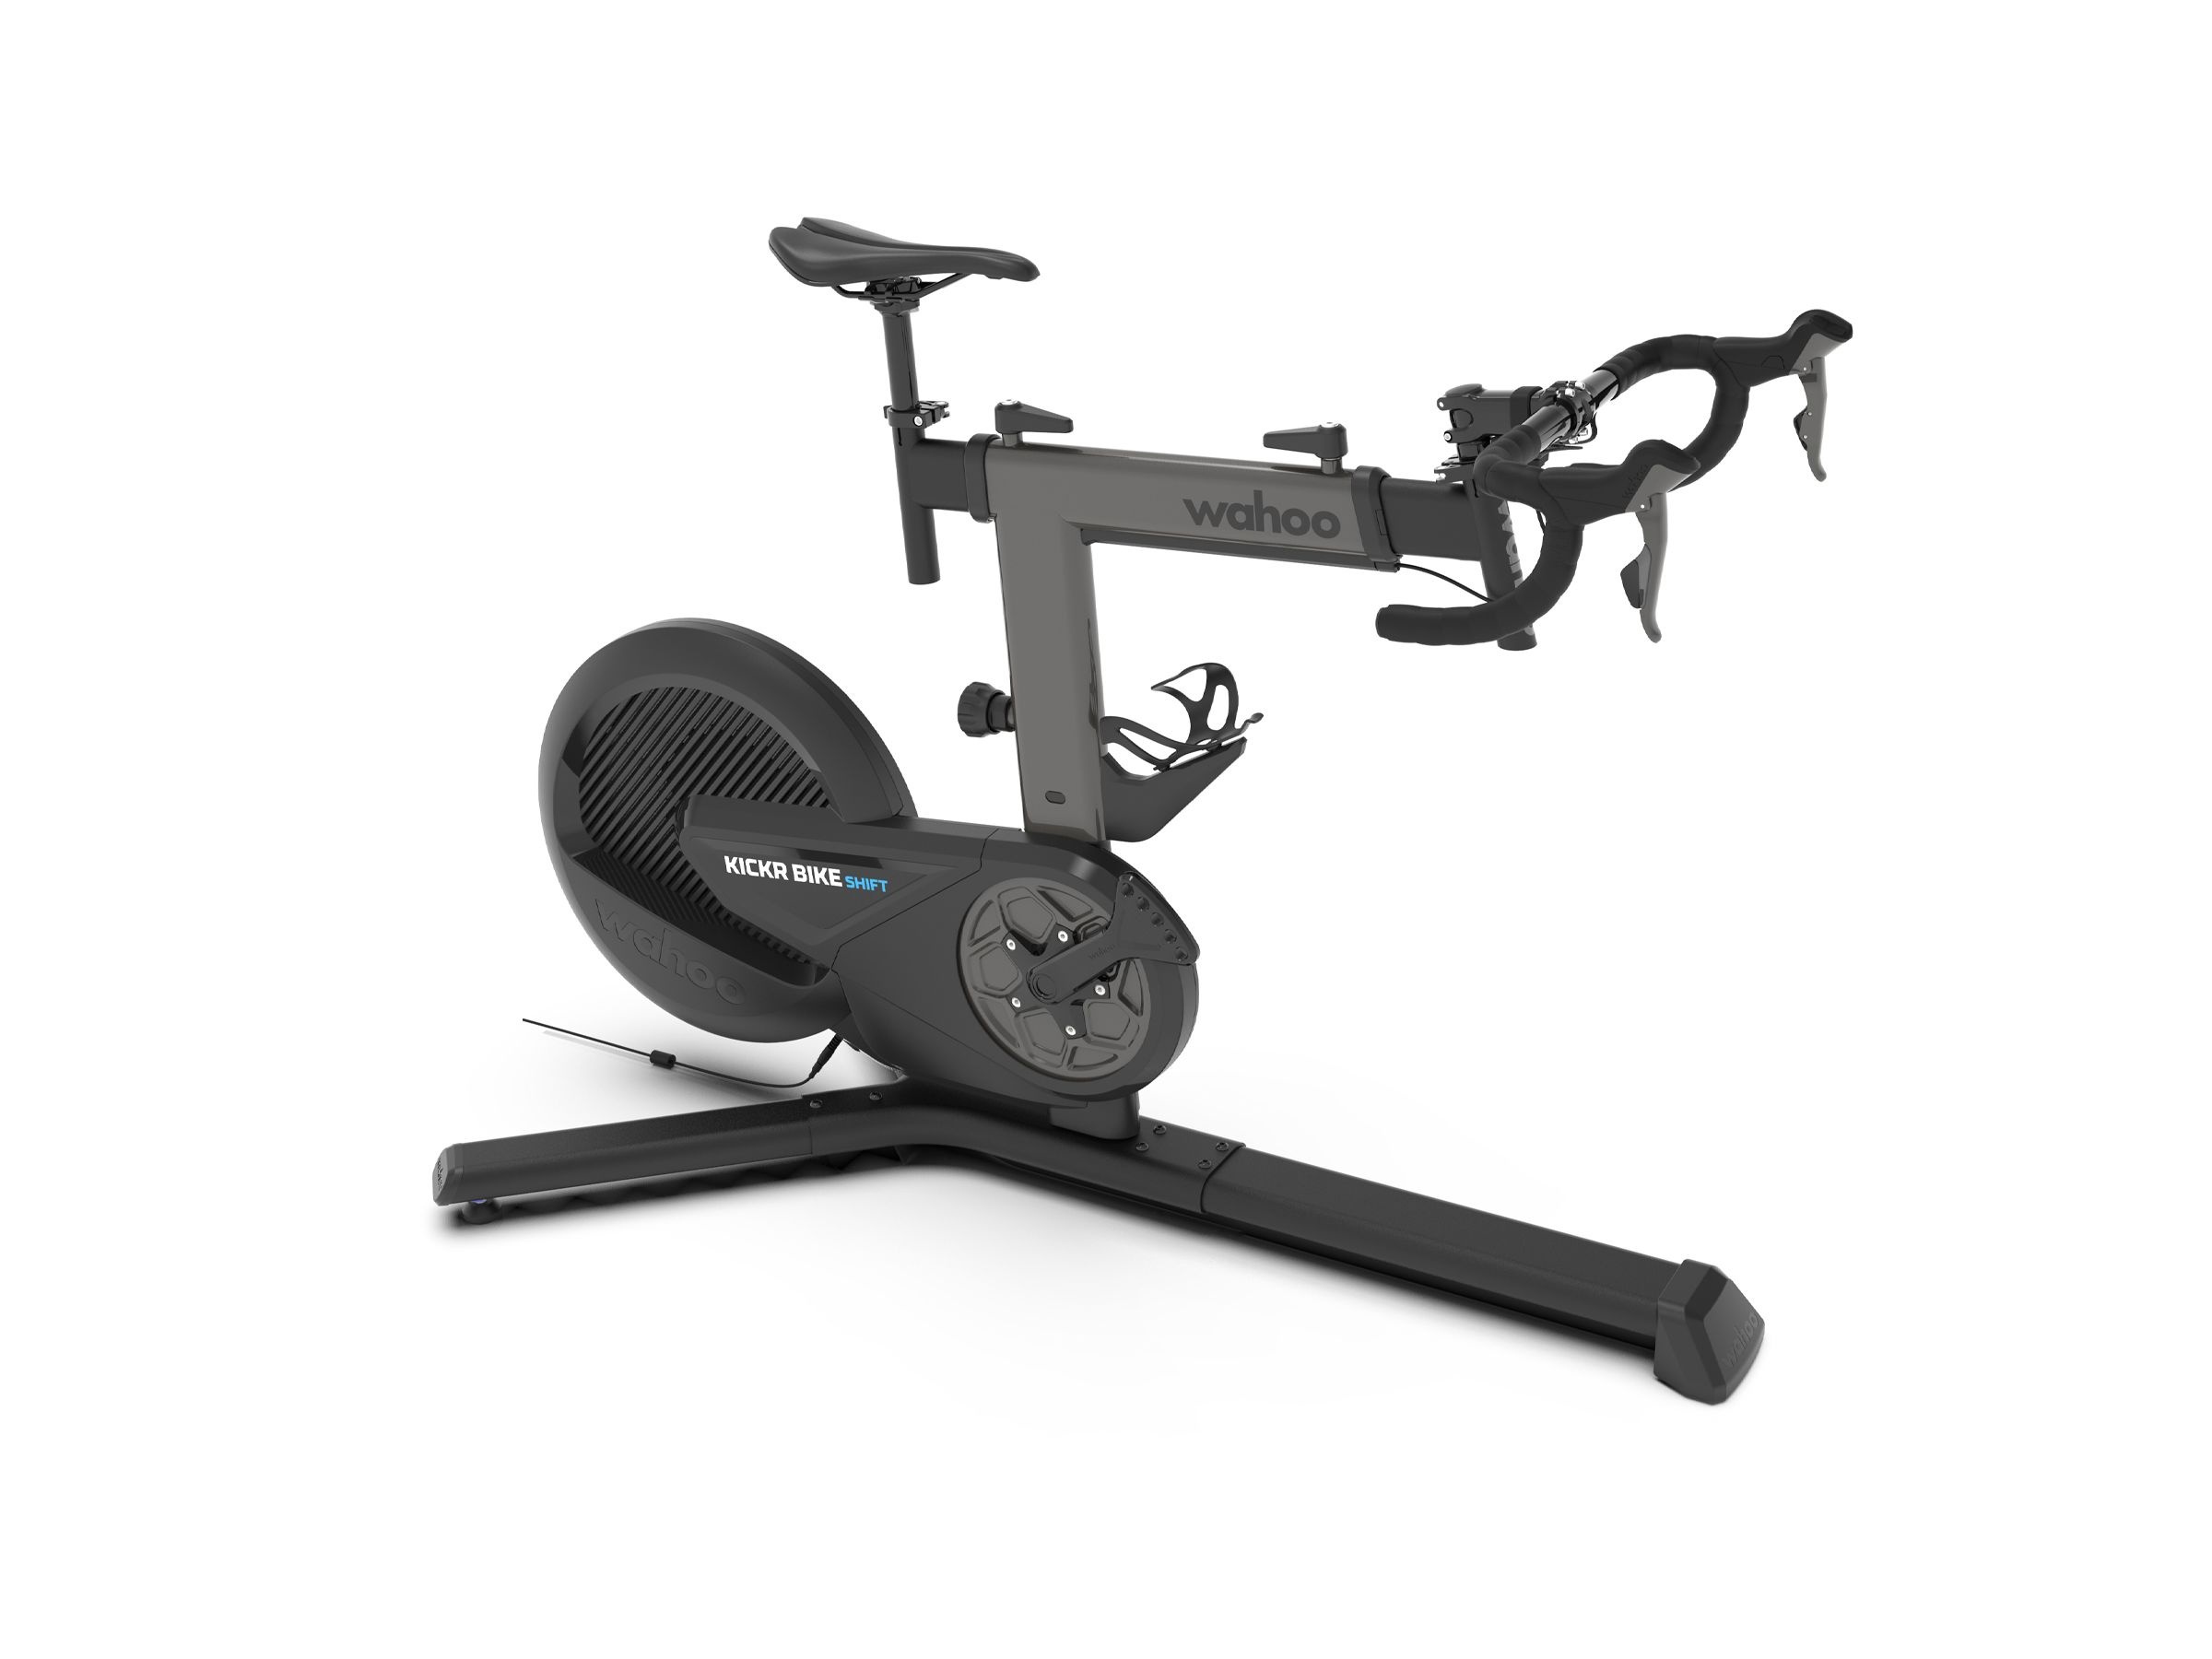
Trainer Wahoo KICKR Bike Shift
KICKR BIKE SHIFT shares the same virtual shifting and custom gearing found on the industry-leading KICKR BIKE. This technology allows you to match the gear ratios of your outdoor bike, replicating the major groupsets from Shimano, SRAM and Campagnolo to create a personalized ride experience. Features a new brake and belt drivetrain system to deliver lightning fast resistance response to grade and power changes Personalize your gearing with the updated shift functionality Easily adjust frame, setback and reach dimensions to optimize overall bike fit using the intuitive set-up app A robust Wi-Fi connection keeps you in the game during virtual races and high-effort training sessions ERG Easy Ramp lets you resume a workout gradually after you stop pedaling - save the pedal mashing for race day Power accuracy within 1% Max power of 2200 watts
Brand: Wahoo
Category: Sporting Goods > Outdoor Recreation > Cycling > Bicycle Accessories > Bicycle Trainers > Magnetic Bicycle Trainers